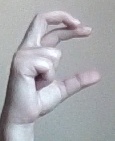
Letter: thal